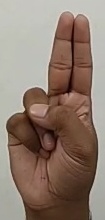
ASL sign: U